Gertrude of Merania

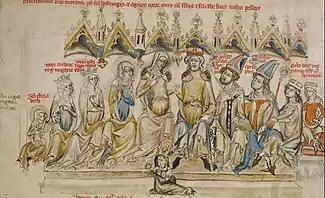
Berthold IV of Andechs and his wife Agnes among their children

Gertrude was the daughter of the Bavarian Count Berthold IV of Andechs, Margrave of Carniola and Istria, and his wife Agnes from the Saxon House of Wettin. Gertrude's elder sister was Agnes of Merania, a famous beauty, who married King Philip II of France. Her younger sister was St. Hedwig of Silesia, wife of the Piast duke Henry I the Bearded, the later High Duke of Poland. Their brothers were Otto, who inherited the title of Duke of Merania and succeeded their father in his Bavarian domains, Henry who took over the rule in Carniola and Istria, and Berthold who became a close advisor to Gertrude and was named Archbishop of Kalocsa.